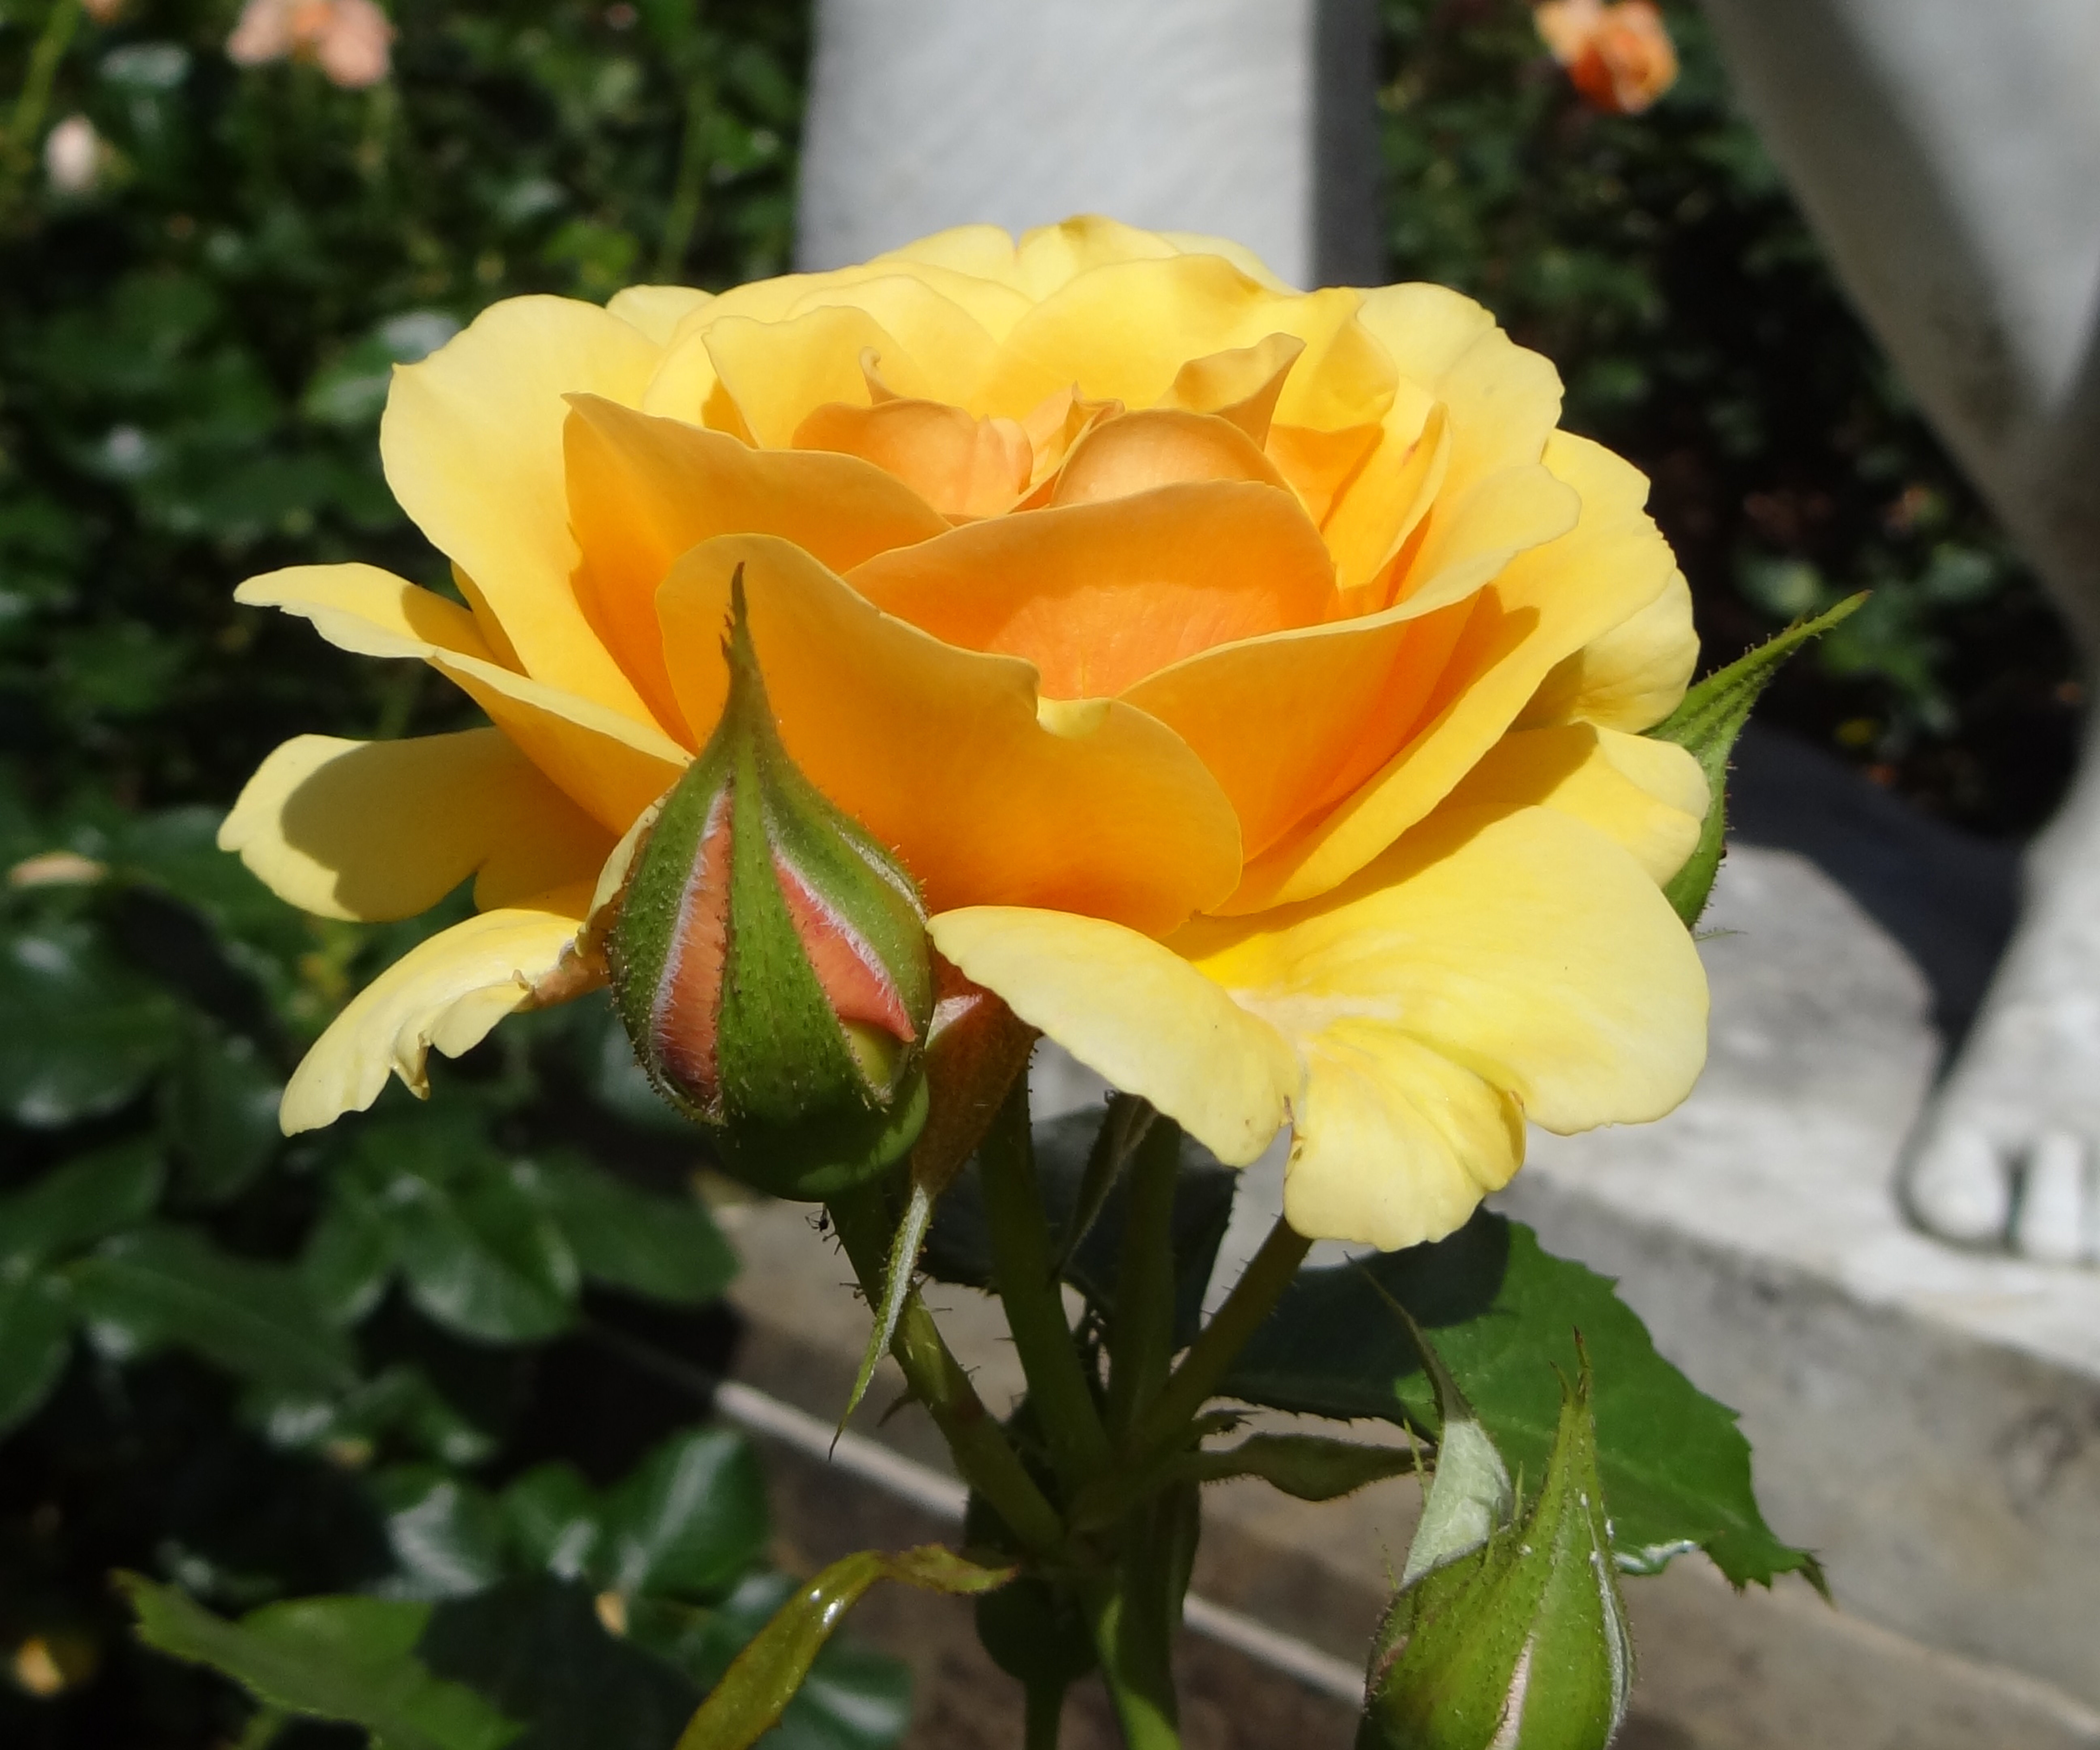
blossom, plant, flower, petal, summer, rose, yellow, flora, floribunda, yellow rose, flowering plant, garden roses, rose family, land plant, rose order, austrian briar